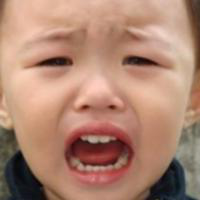
Age group: age 01-10